Beltzhoover Elementary School

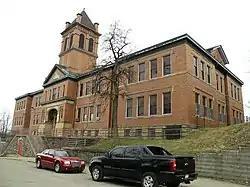

The Beltzhoover Elementary School in the Beltzhoover neighborhood of Pittsburgh, Pennsylvania, is a building from 1909. It was listed on the National Register of Historic Places in 1986.